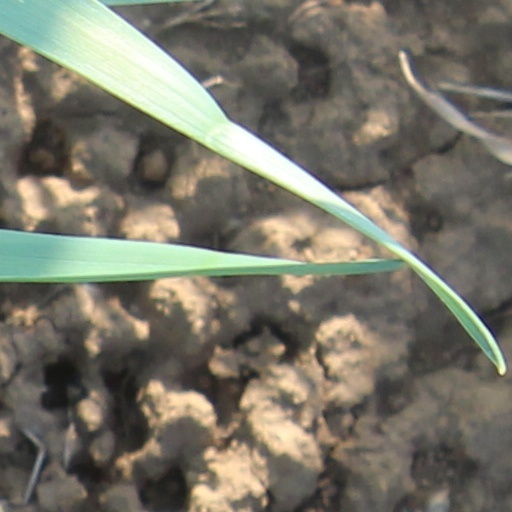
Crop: wheat